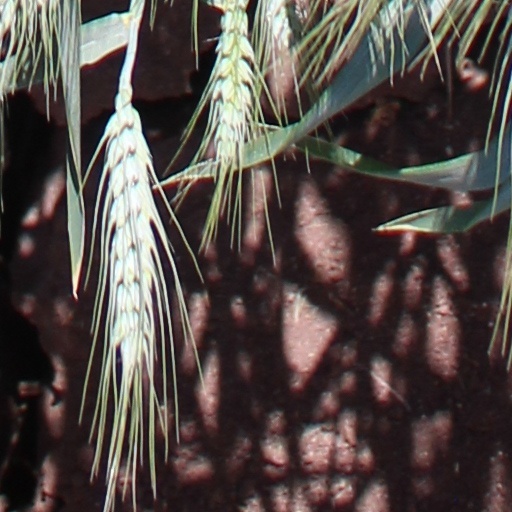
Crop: wheat